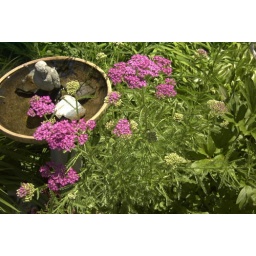
Sierra Exif JPEG. This pink Achillea has looked so great around the bird bath this year